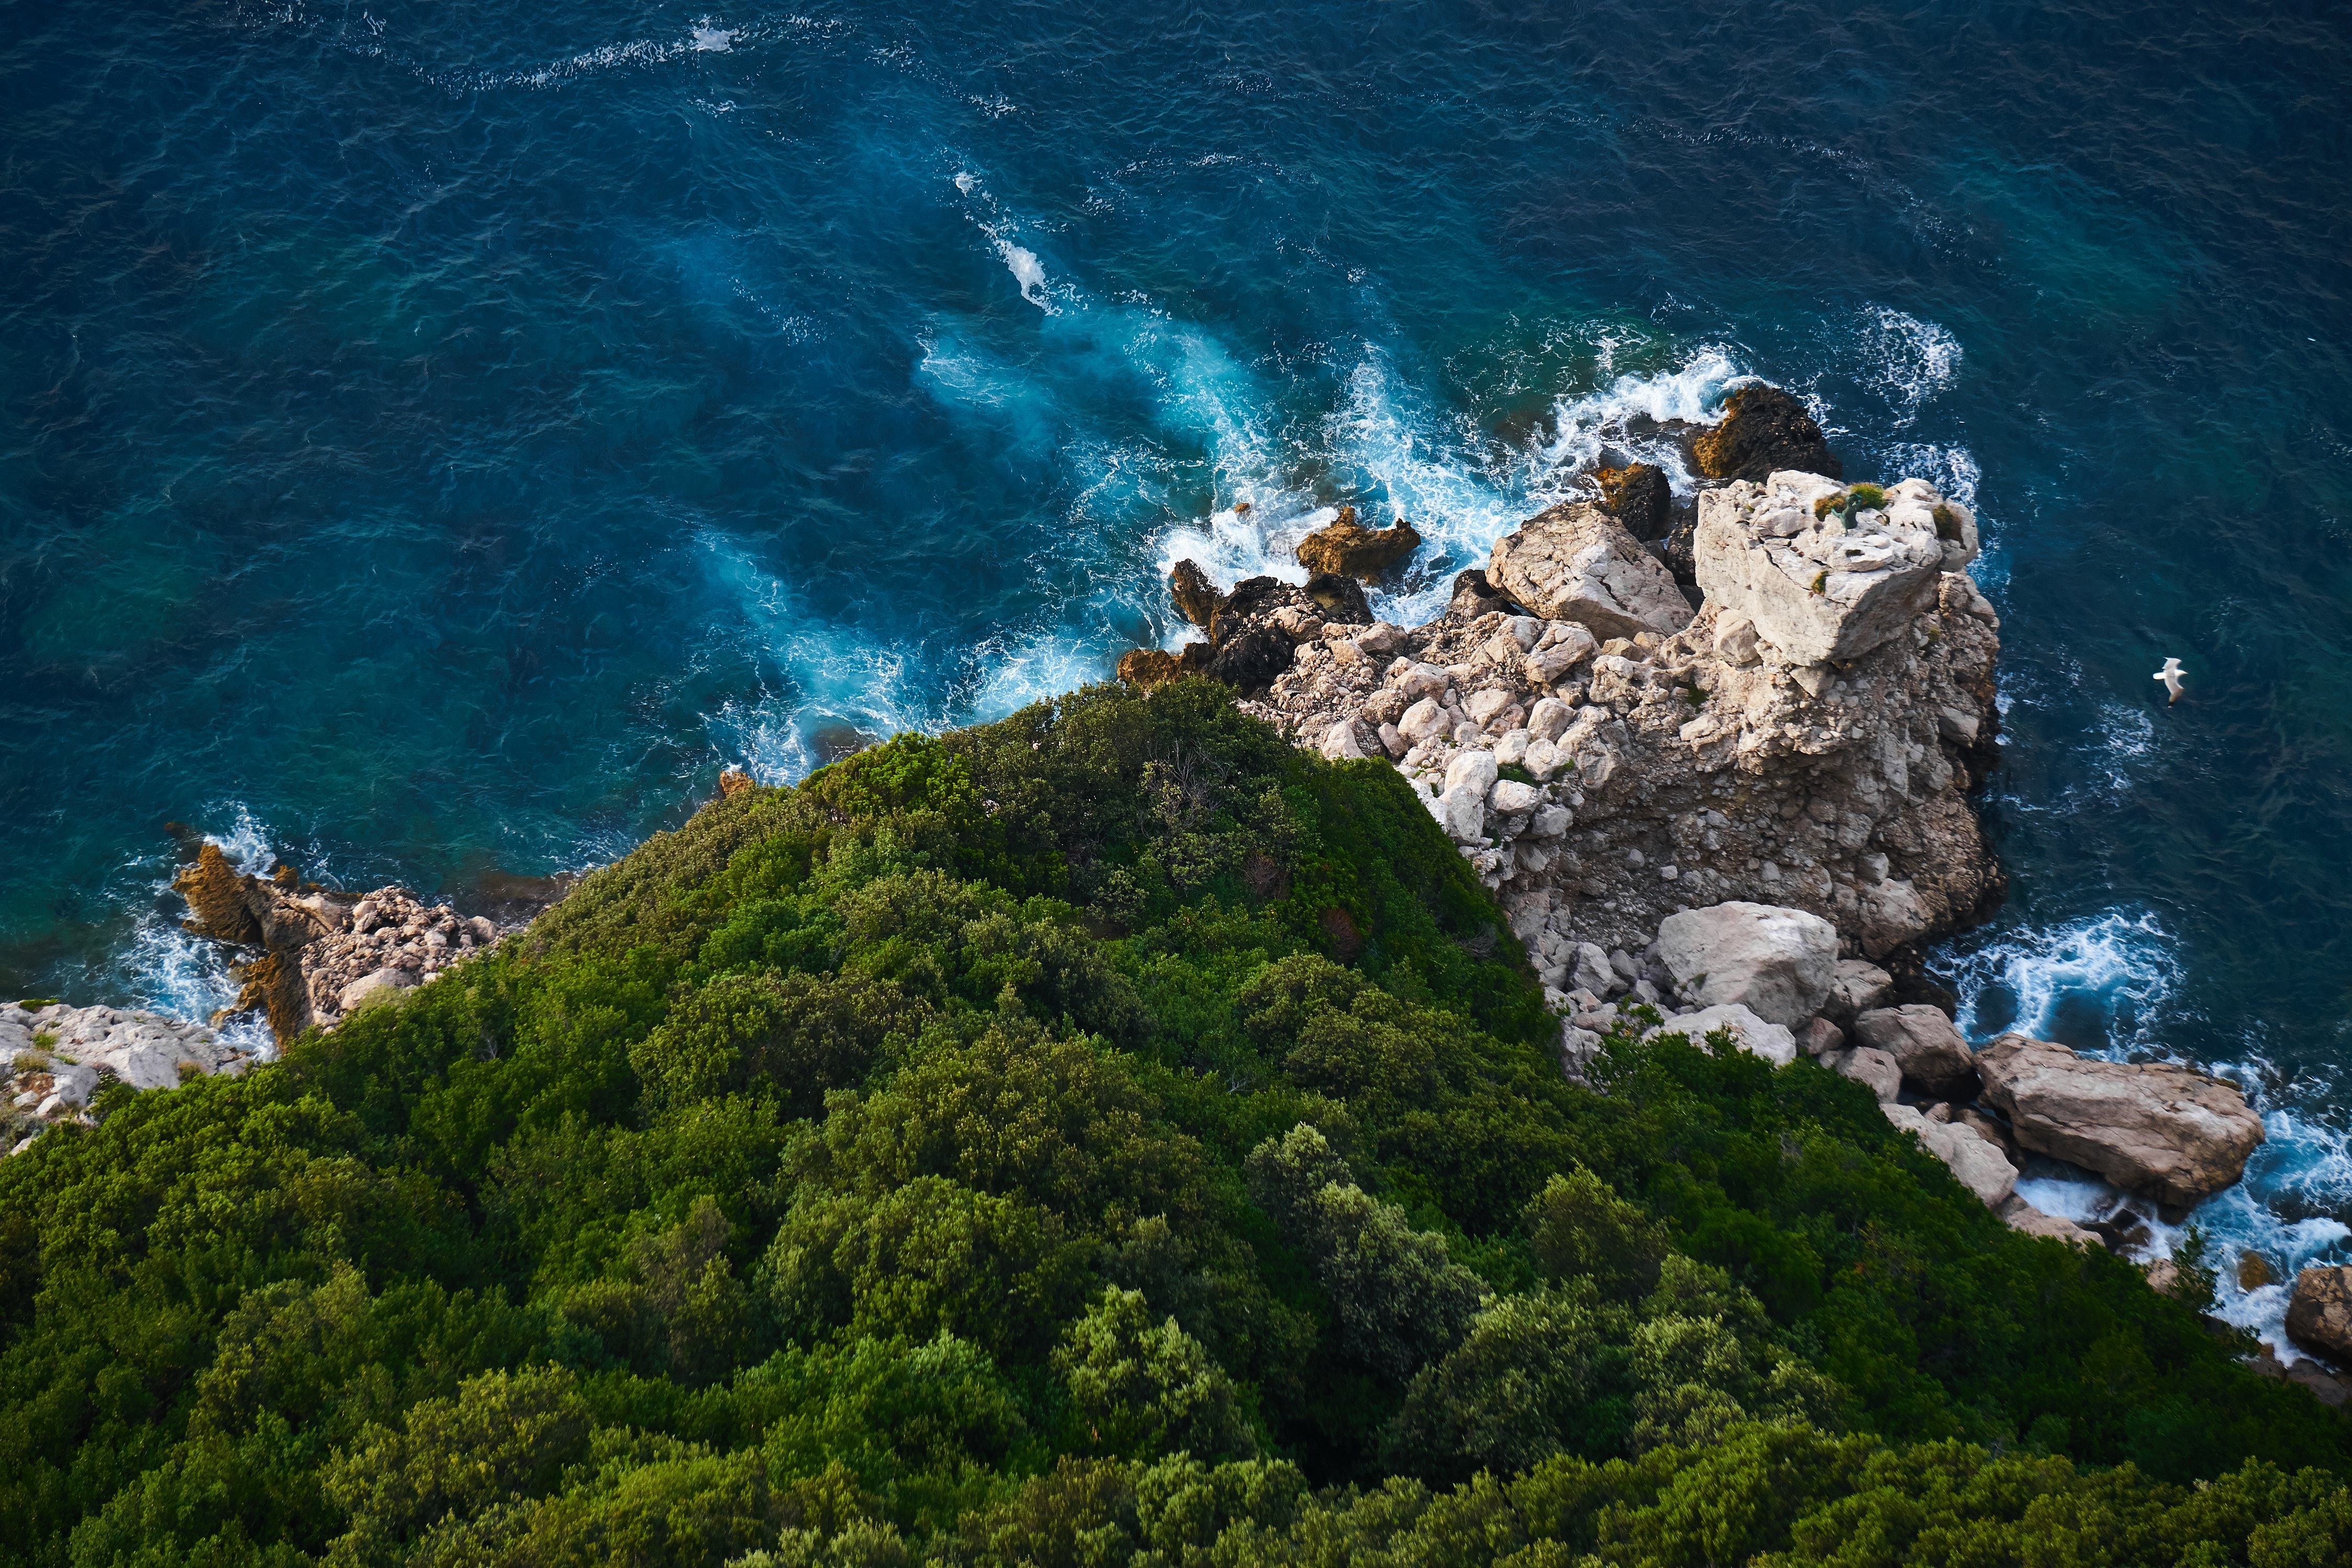
sea, coast, water, rock, ocean, cliff, underwater, extreme sport, terrain, wafe, coral reef, cape, screenshot, landform, aerial photography